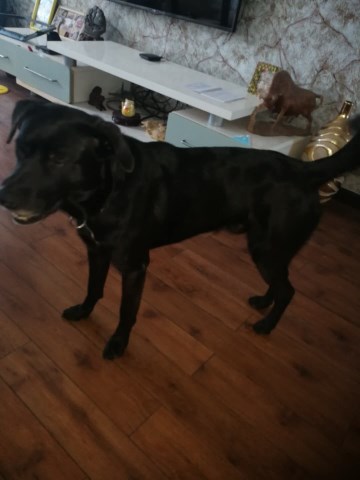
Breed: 3580-n000122-Labrador_retriever